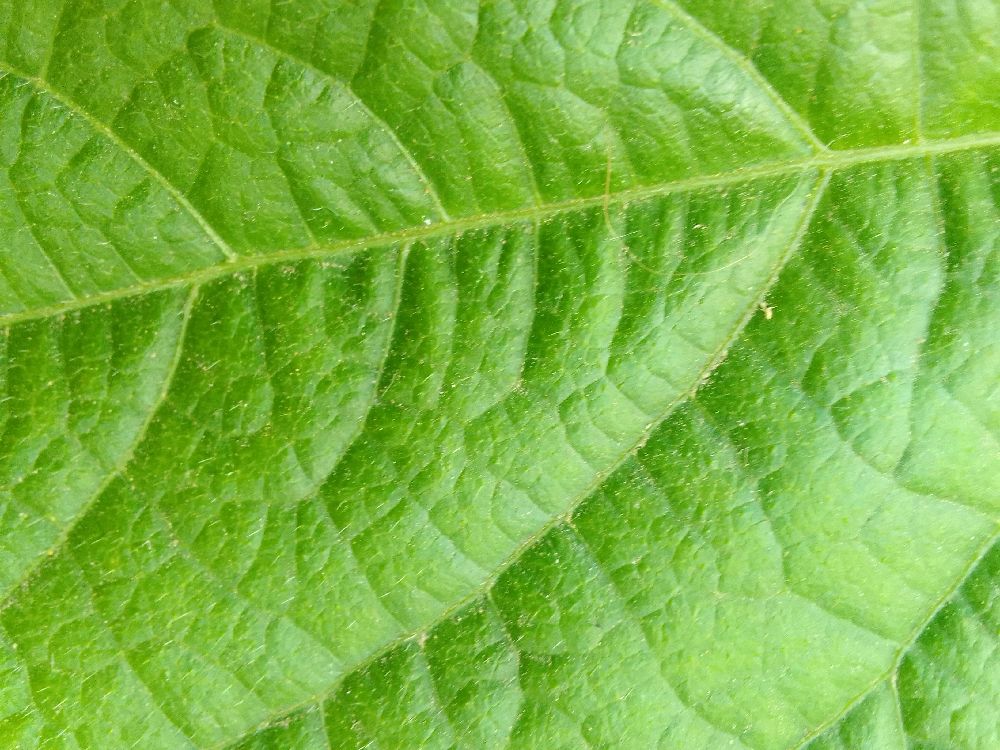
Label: healthy